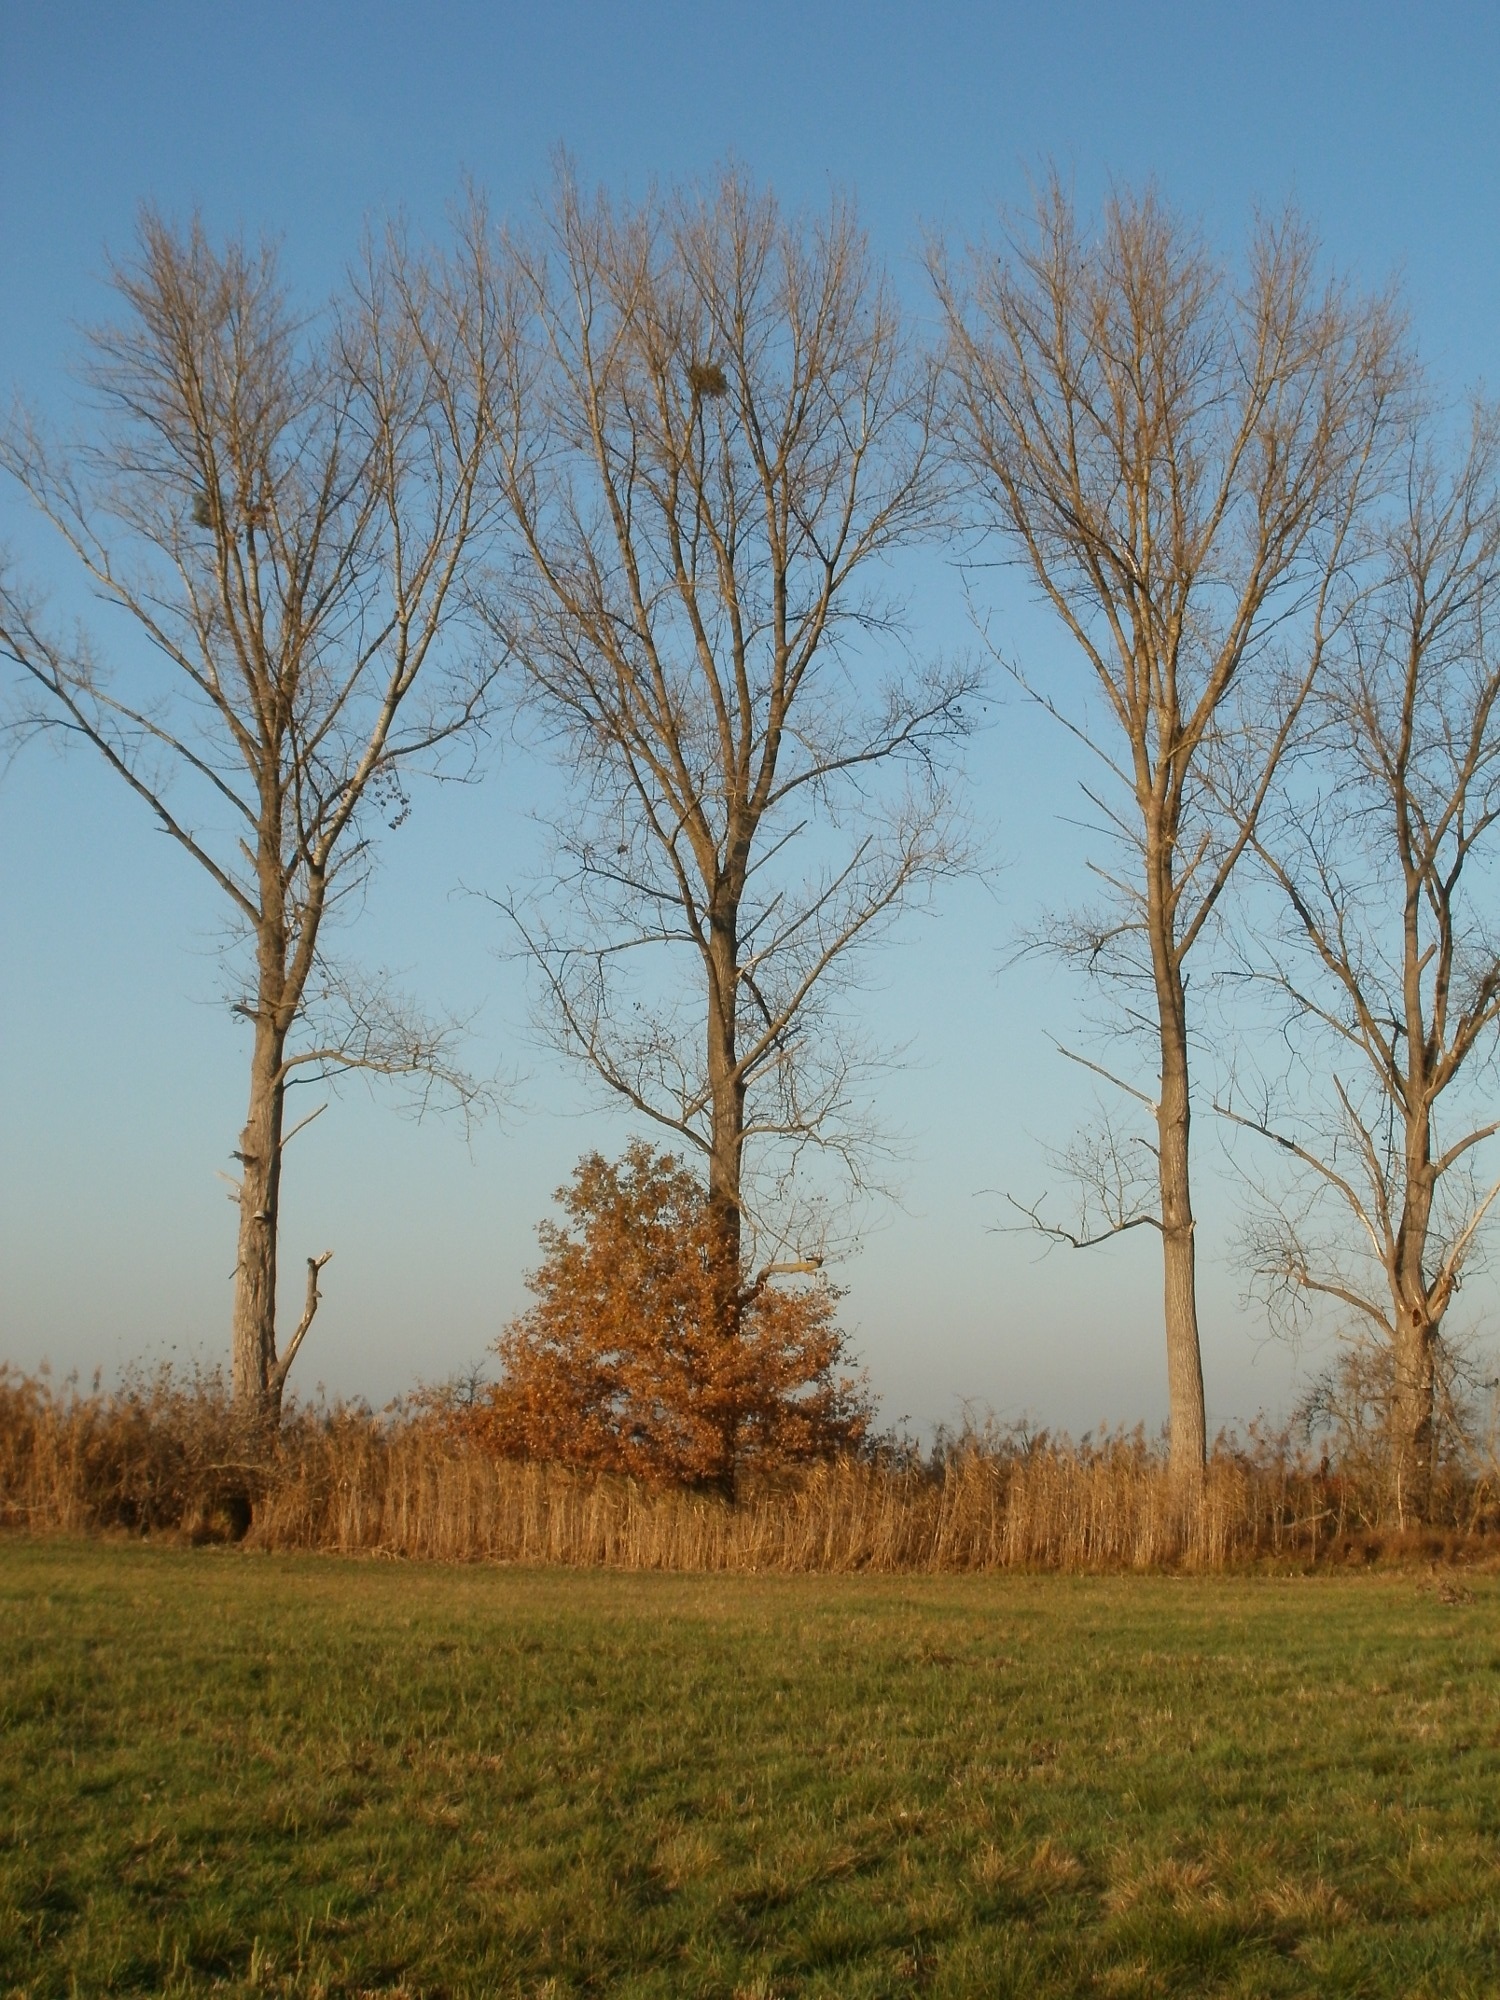
landscape, tree, nature, grass, branch, plant, field, meadow, prairie, leaf, fall, birch, pasture, autumn, season, savanna, trees, outdoors, vegetation, woodland, cottonwood, habitat, poplar, populus, ecosystem, canadensis, rural area, flowering plant, natural environment, atmospheric phenomenon, grass family, woody plant, land plant, silz